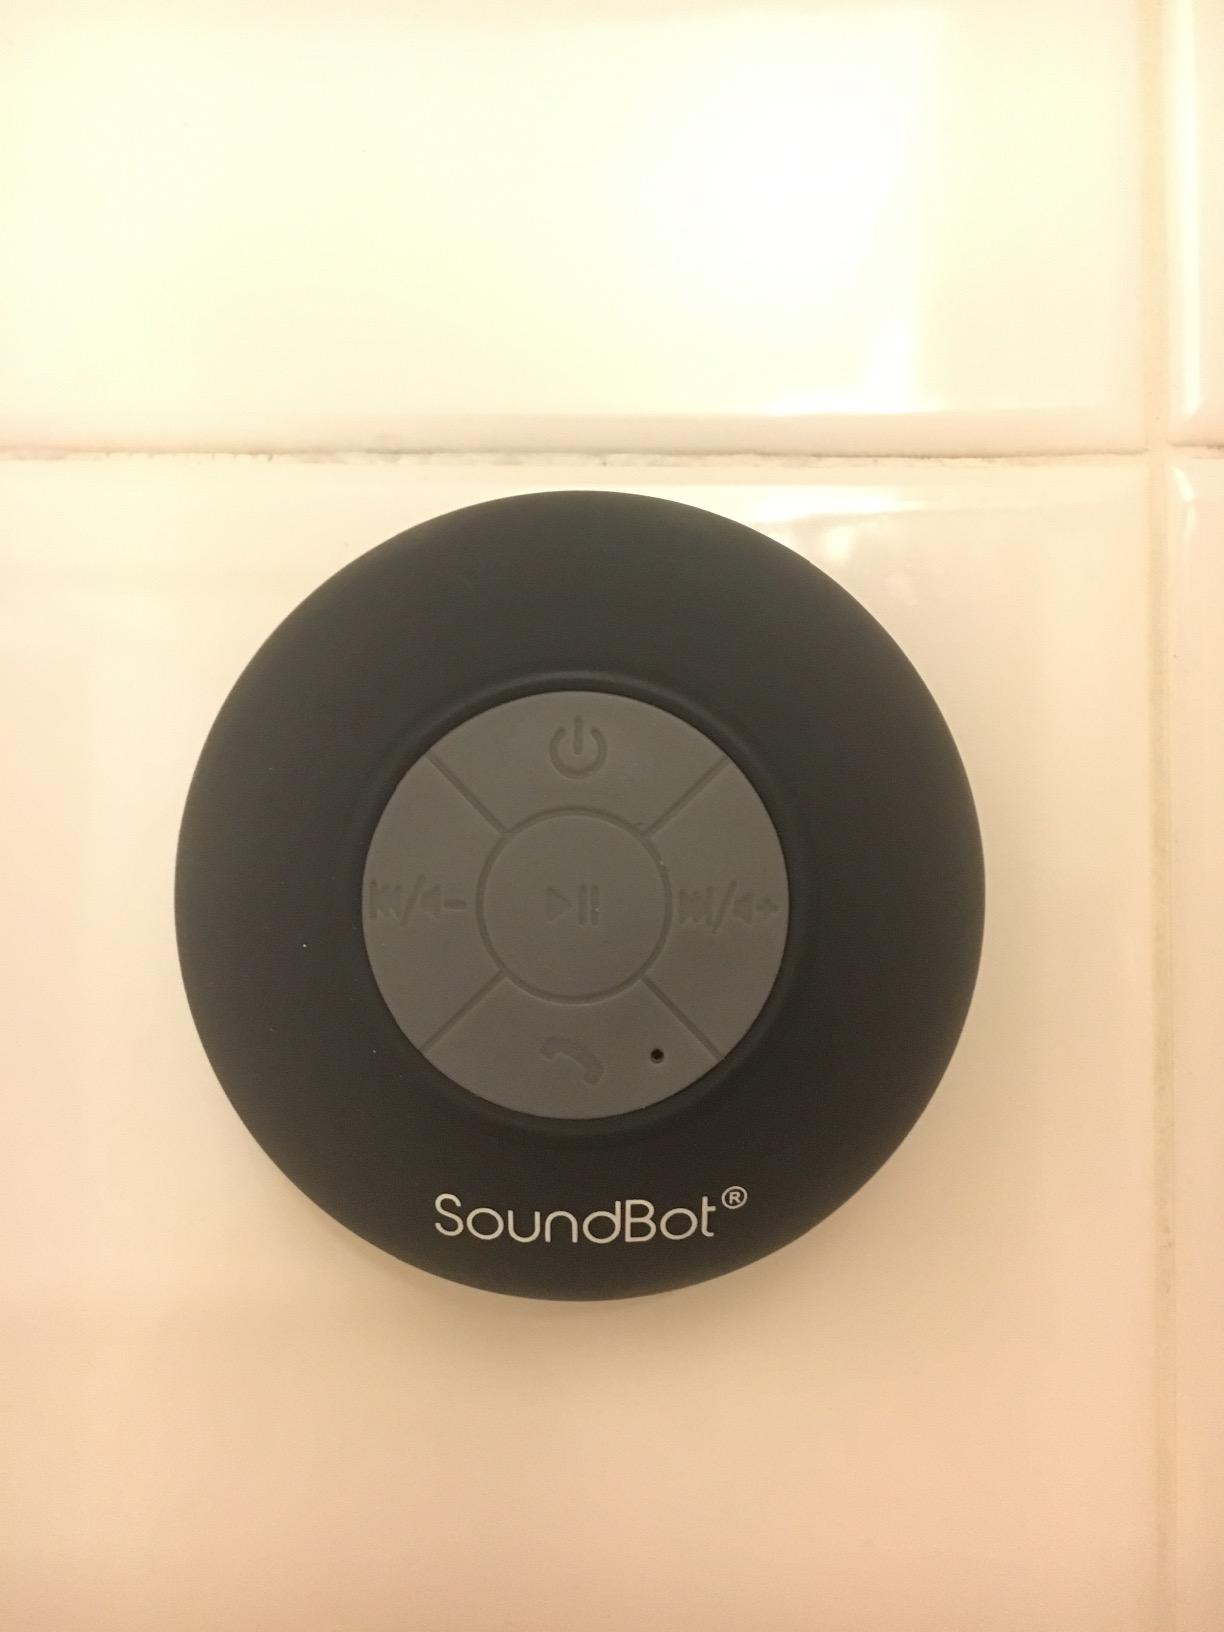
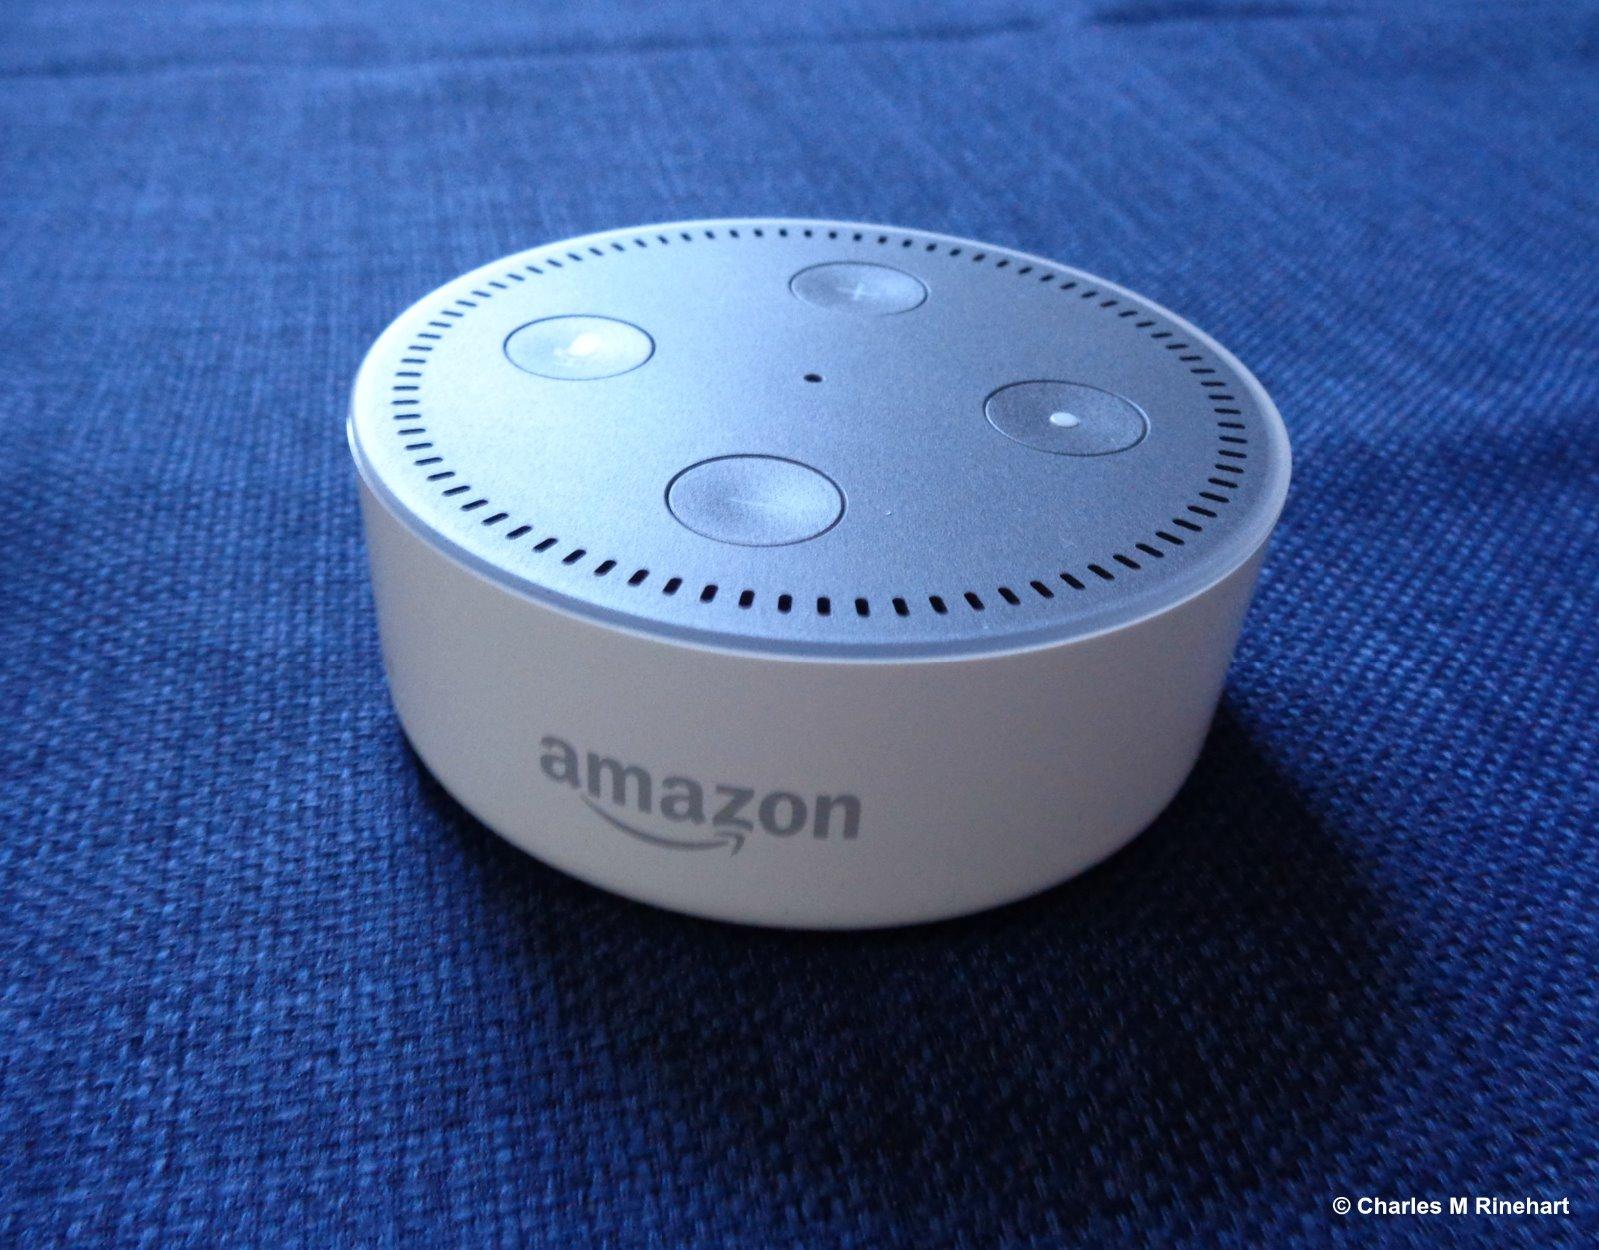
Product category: speaker
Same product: no